Quadricentennial Pavilion

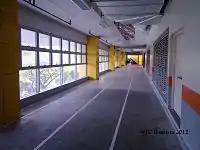
The indoor track, viewed from the 3rd floor hallway.

The dance hall for the Salinggawi Dance Troupe as well as training halls for badminton, fencing, judo, table tennis, and taekwondo are located in the ground floor of the Quadricentennial Pavilion. There is also a two-level fitness center on this floor and a gymnastics room. Five lecture rooms for IPEA (Institute of Physical Education and Athletics) is also located on this floor. On the third level, the facility features a two-lane overall track encircling the building. The first floor training facilities and dance hall has a of rubberized flooring.